2017 Invictus Games

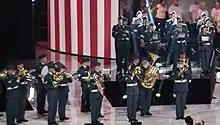
The Central Band of the Canadian Armed Forces at Air Canada Centre for the opening ceremony of the games.

A dog named Vimy was announced as the Games' mascot in April 2015. It was named for the Battle of Vimy Ridge, considered by many as a defining moment in Canadian history. A few days later, Prince Harry attended an exhibition sledge hockey game at Mattamy Athletic Centre in Toronto, alongside Prime Minister Justin Trudeau and Toronto Mayor John Tory, as part of a series of launch events at the Royal York Hotel, and with Elizabeth Dowdeswell in the office of the Lieutenant Governor of Ontario, at the Legislative Assembly of Ontario, Queen's Park.